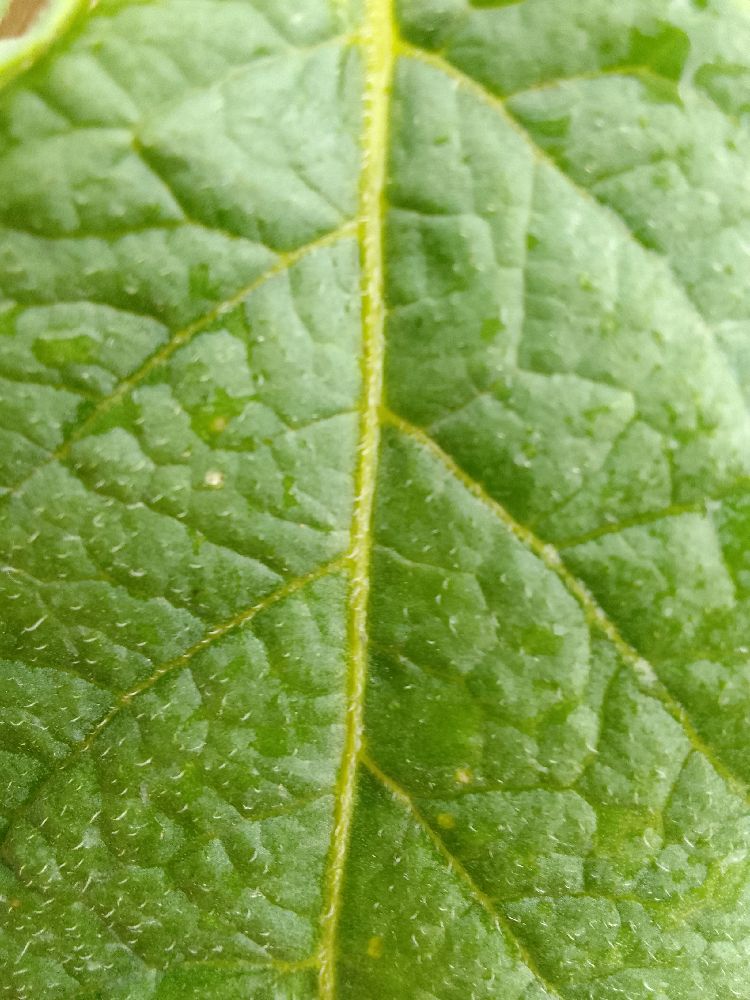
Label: Healthy